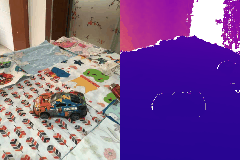
Label: car